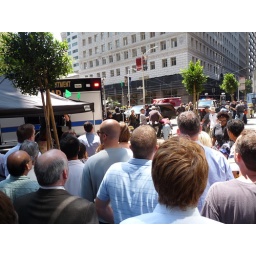
Trauma (the new NBC TV show) is filming in San Francisco at Bush and Sansome street